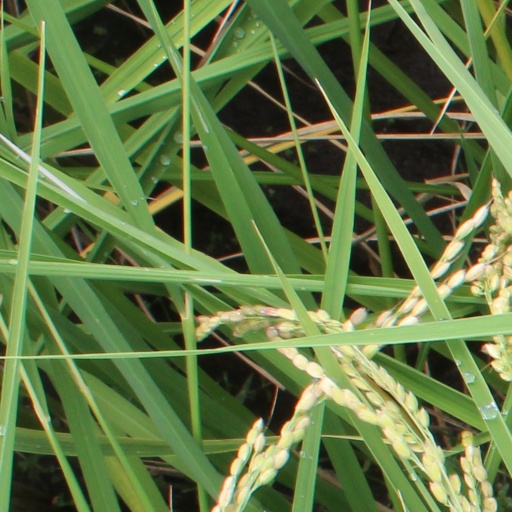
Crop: rice